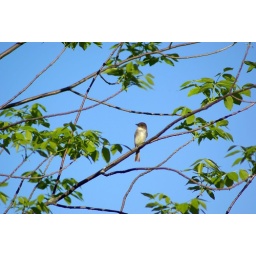
a little bird perches in a tree